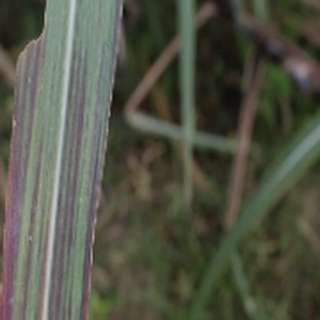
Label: sugarcane_bacterial_blight